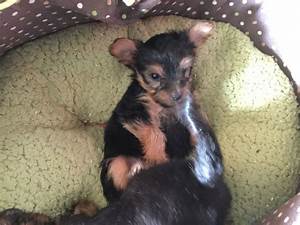
Label: cane